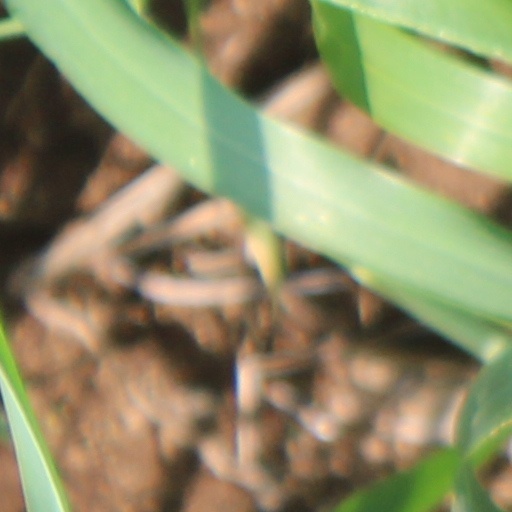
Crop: wheat